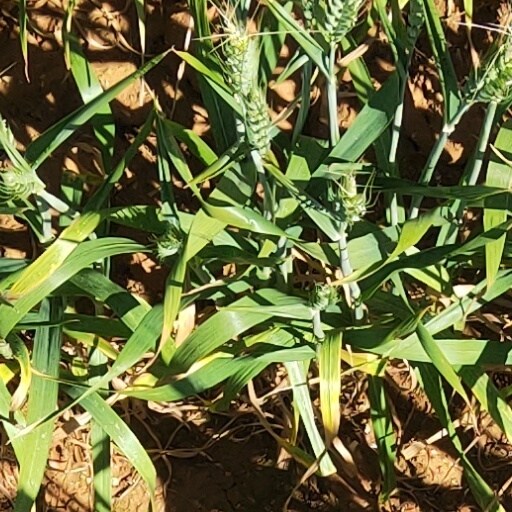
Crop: wheat